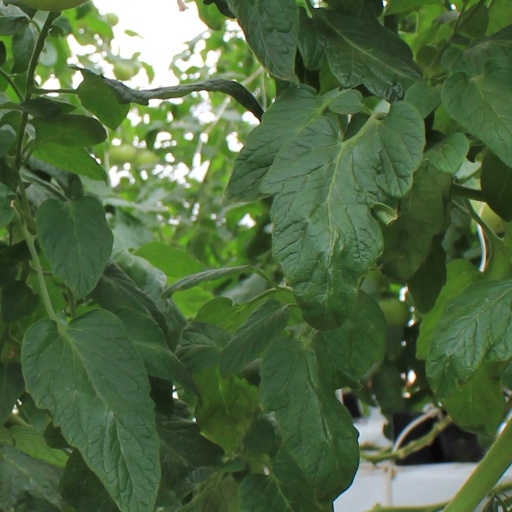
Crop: tomato